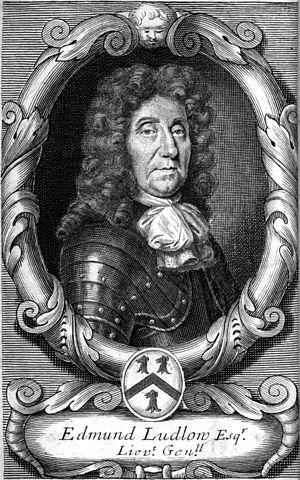
Edmond Ludlow est un parlementaire anglais, plus connu pour son implication dans l'exécution de Charles Ier, et pour ses mémoires, publiés à titre posthume et qui sont devenus une source importante pour les historiens des Guerres des Trois Royaumes. Après avoir servi dans les guerres civiles anglaises, Ludlow a été élu membre du Long Parlement. Après la création du Commonwealth en 1649, il est nommé adjoint de Ireton, commandant des forces du Parlement en Irlande, avant de rompre avec Oliver Cromwell lors de la création du Protectorat. Après la Restauration, Ludlow part en exil en Suisse, où il passe une grande partie du reste de sa vie.
Vevey est une ville et une commune suisse du canton de Vaud située sur la rive nord du lac Léman. Sixième commune du canton par sa population, elle est le chef-lieu du district de la Riviera-Pays-d'Enhaut. Au 31 décembre 2018, la commune de Vevey compte 19 904 habitants.